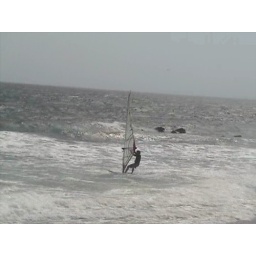
Brad Schlogging in the white water